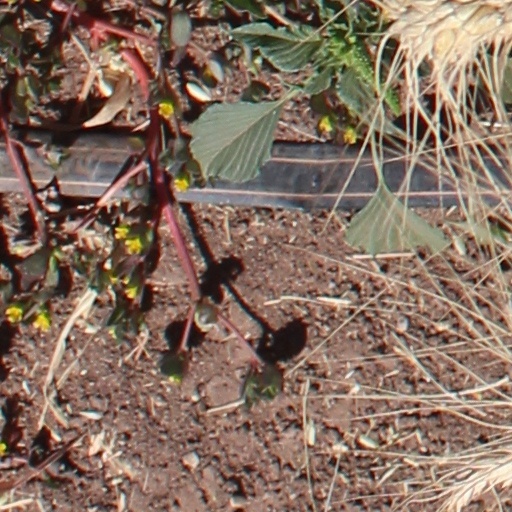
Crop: wheat